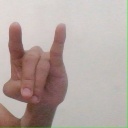
अक्षर: च